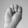
ASL letter: M